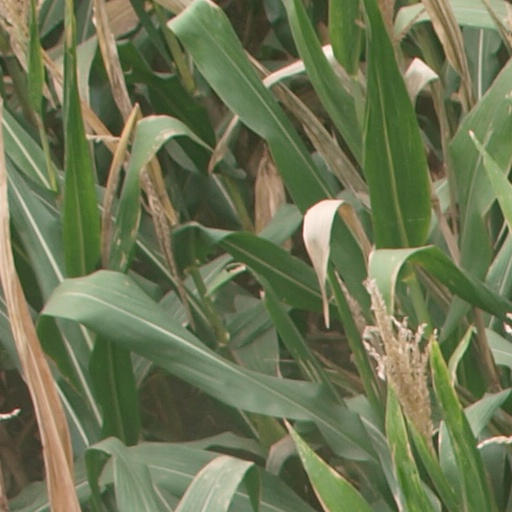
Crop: maize; corn